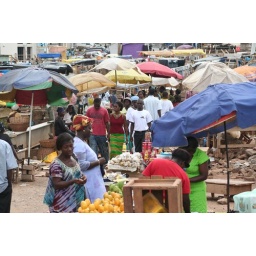
People in the street market in Kumasi